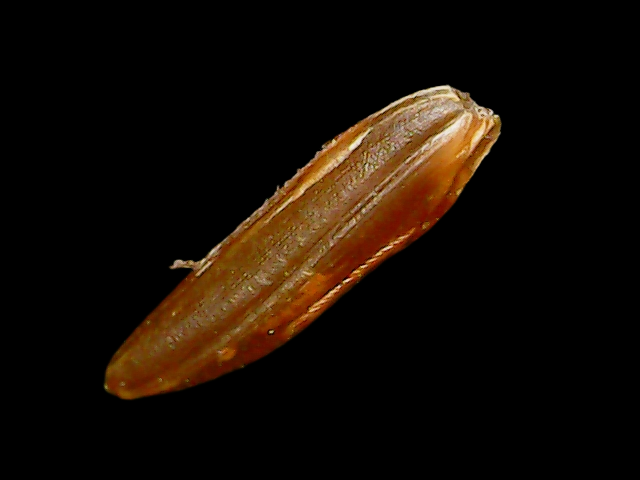
Rice variety: Binadhan20